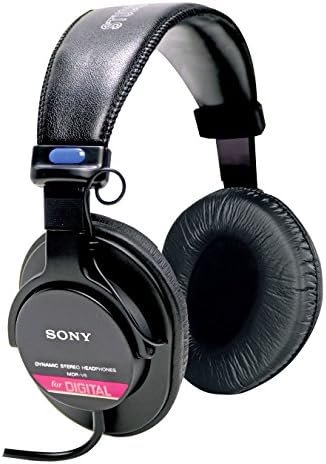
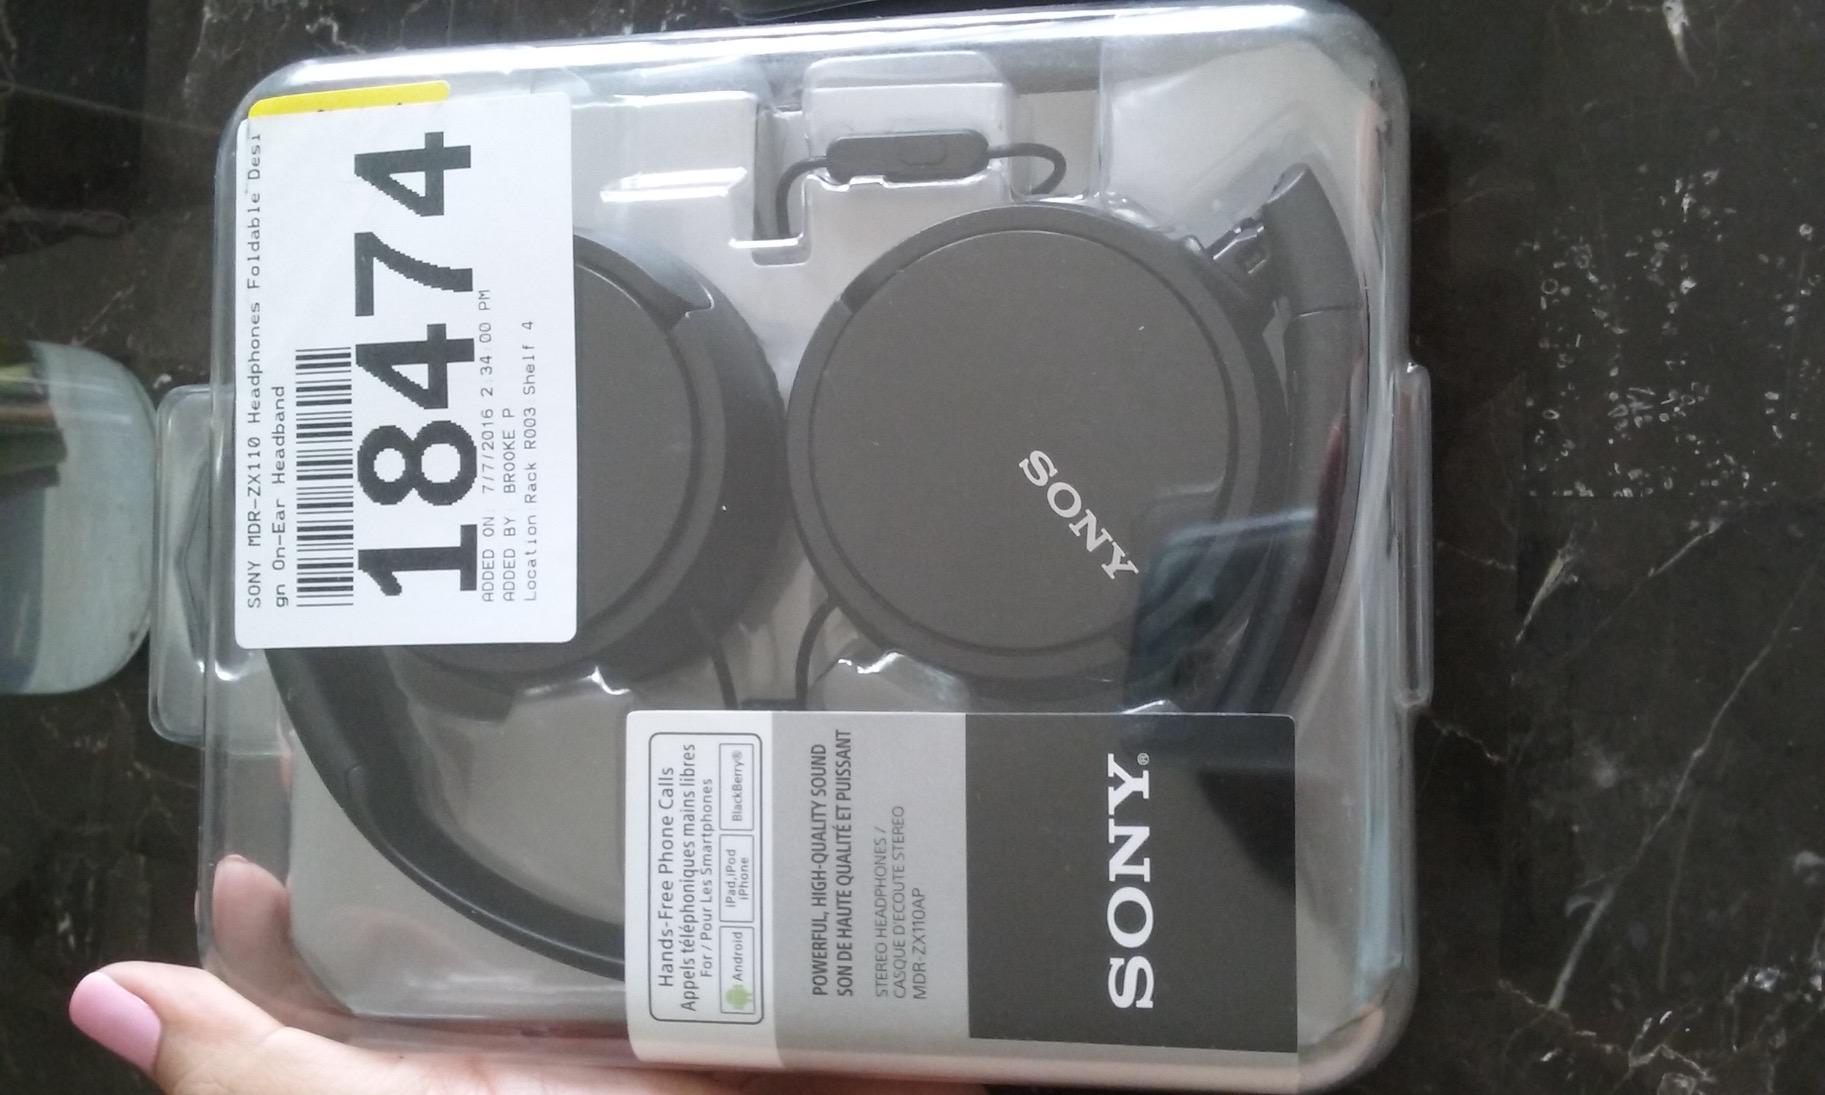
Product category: headphones
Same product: no